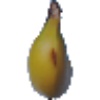
Label: Banana 1